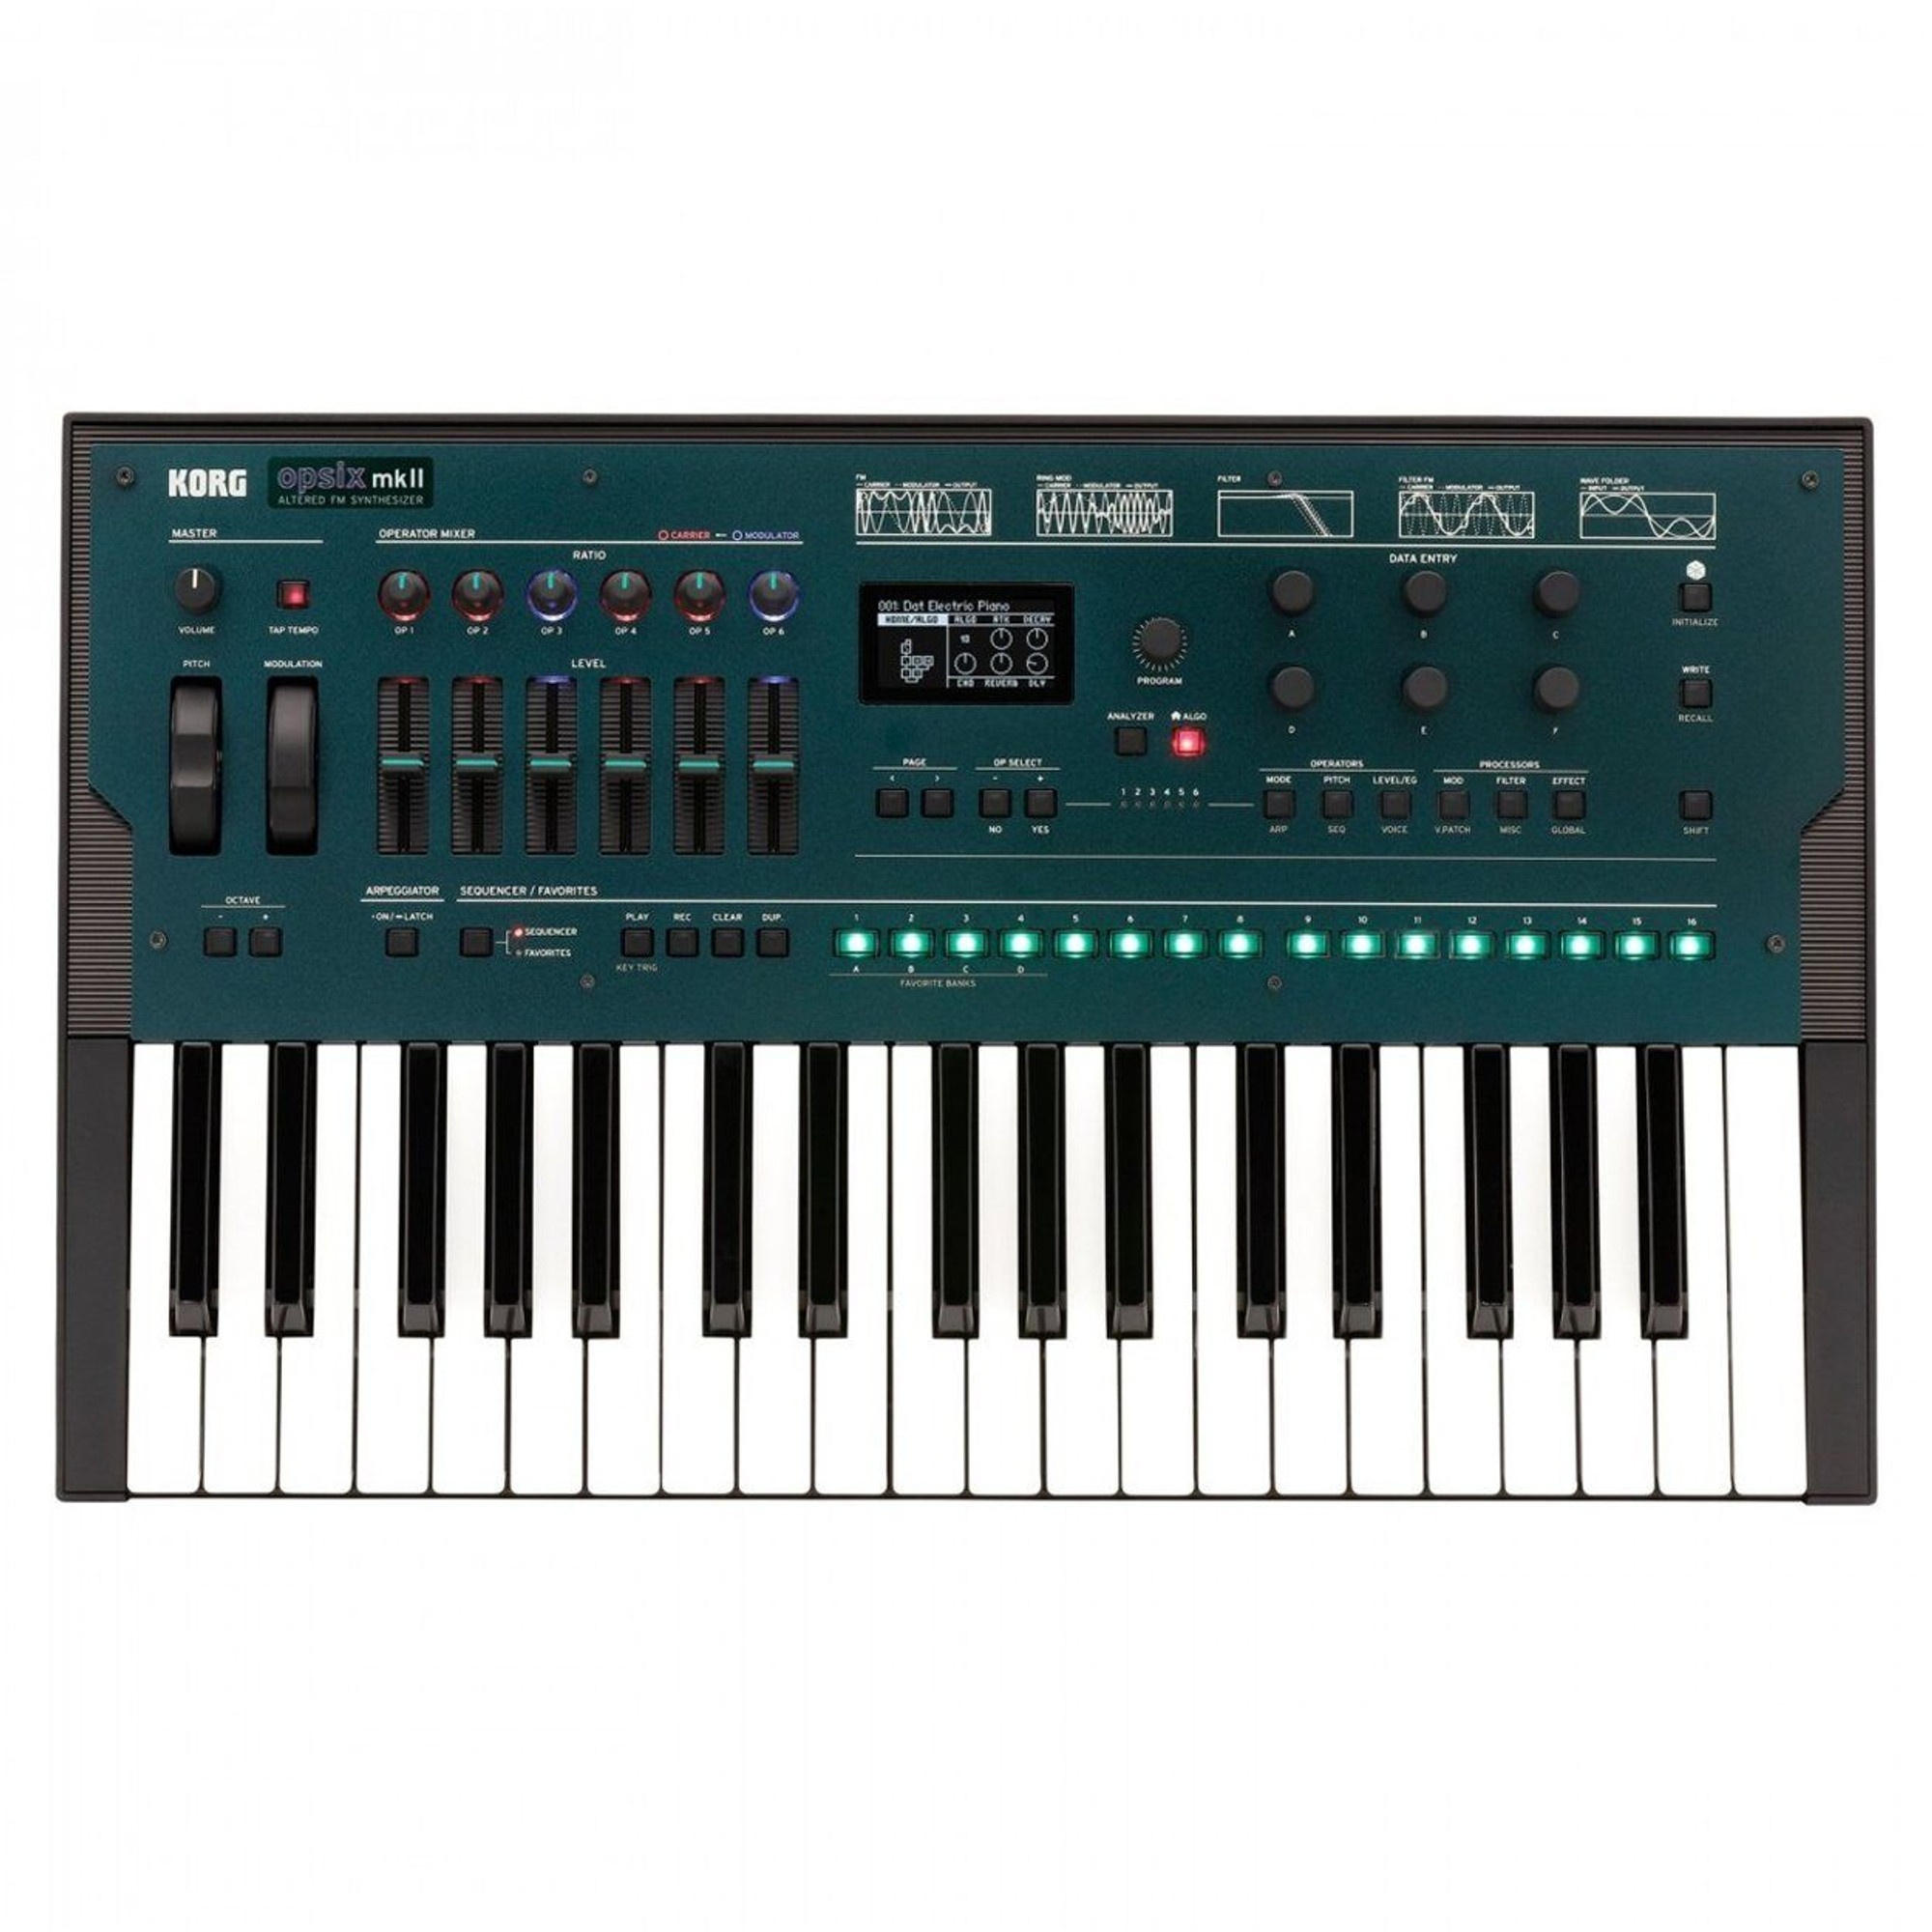
Korg OpSix MKII Altered FM Synthesizer
Opsix mkII is a digital synth like no other. The natural evolution of the 1st generation Opsix, it expands the number of simultaneous voices to 64. With a truly accessible approach to sound design, it’s perfect for studio or stage. Dive into fresh, innovative sounds, and explore further with powerful controls at your fingertips. From warm pads and deep basses to icy, sparkling chimes, Opsix unlocks new sonic possibilities and brings unique creative potential to your sound palette. Opsix starts with legacy synthesis and quickly evolves into something completely different. New sound components, waveforms, filters, shaping possibilities, effects, LFOs, envelopes, modulations, and more, underpin the Altered FM architecture - delivering sounds with more variety than any single synth has ever been able to achieve before. Incredible real-time control Whether you’re tweaking a preset or building a patch from the ground up, data entry knobs give you quick access to the parameters you need. A large OLED display provides a clear overview of your workflow which, combined with the mixer, makes creating new sounds quick, easy and fun. Opsix has a full range of analogue-style filters, including the radical Korg MS-20 low-pass/high-pass filter, and the powerful and smooth Korg PolySix low-pass filter. There are also two- or four-pole low-pass, high-pass, band-pass, and band-reject filters with resonance. There’s even a spectrum analyser and oscilloscope built in, giving you visual feedback and insight into the music you’re making. Illuminate your sound At the heart of every sound is the Operator Mixer – a set of six faders and knobs that invite exploration. Each of the 6 parts will light up to indicate whether it’s generating a sound, or modulating the sound; red indicates a carrier, blue indicates a modulator.. Changing the position of these controllers unlocks new sound-shaping possibilities to breathe fresh life into your musical ideas. This simple, powerful hands-on workflow is part of what makes Opsix unique, just like the creative possibilities it offers. Six-in-one Subtractive The most widely used type of synthesis, related to removing parts of a waveform to get the sound you want. Opsix uses up to six envelopes and multi-modelled filters to achieve a broad array of classic and innovative tones. Semi-modular Rerouting signal paths to change the sound, a spin through the algorithms section can dramatically reshape the base sound while changing how the six mixer parts work together. No patch cables required! Analogue modelling Analogue-style controls and plenty of stackable waveforms take you from digital to analogue-sounding in no time. Enjoy deep basses, crisp leads, thick pad sounds, fuzzy brass tones and so much more. Waveshaping By adding intentional distortion to the waveforms to achieve aggressive overtones, Opsix makes it possible to achieve gritty sounds overflowing with character. Additive With six operators, the complete FM experience is possible with Opsix. Stacking waveforms and blending their harmonics is key to an expansive range of harmonious, dissonant, and tension-driven sounds. Head back in time and experience classic sounds heard throughout recording history. Classic FM Opsix’s flexible and powerful architecture starts with true six operator FM synthesis. It easily delivers signature sounds heard on thousands of hits from the ‘80s through to today. Opsix also benefits from far more polyphony than other standalone FM synths available today. Powerful effects processing Opsix has thirty high-definition effects that can be layered. Elevate your sound to the next level with options like chorus, phaser, delay and compressor, alongside world-class shimmering reverbs. Polyphonic motion sequencing Opsix features an incredible step sequencer. Create your own sequences, or simply press the play button for each sound to experience the depth of sequence possibilities. Six notes per step can be recorded, with control over each note’s velocity, gate time, and playback timing. Create long phrases or even make subtle shifts in timing to emulate strums or drum rolls – often not possible on typical 16-step sequencers! The motion sequencer in Opsix also lets you record changes of up to six parameters, creating smooth motion within a phrase, or building rhythms that change dramatically with each step. Intuitive modulation matrix With six operator modes and 40 preset algorithms, plus the ability to create your own, the modulation possibilities available within Opsix are mind-blowing. The synthesis is supercharged with processors at the end of the signal chain. A MOD section works separately from the operators, with three EGs and three LFOs; and 12 virtual patches for a wide variety of routing possibilities. These features provide a vast range of modulation to both create swirling soundscapes and add rhythmic motion to your sounds. Throw the dice with true randomisation Use the randomize feature if you’re in the mood for unexpected sonic discoveries. Press the dice button to completely scramble the synth’s parameters, generating a new, unique sound. You can choose to randomise all parameters, or just operators, algorithms or sequences. You might strike gold with your roll, but if not, just try again or use the result as a starting point for your next new sound! OPSIX FEATURES 64-voice polyphony with altered FM synthesis engine Large OLED display for clear visual feedback Analog-style filters including Korg MS-20 and PolySix Six faders and knobs for advanced sound shaping 30 high-definition effects for sound enhancement
Brand: Korg
Category: Arts & Entertainment > Hobbies & Creative Arts > Musical Instruments > Electronic Musical Instruments > Sound Synthesizers > Digital Synthesizers